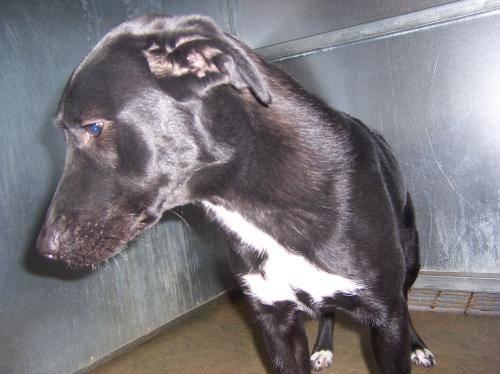
dog